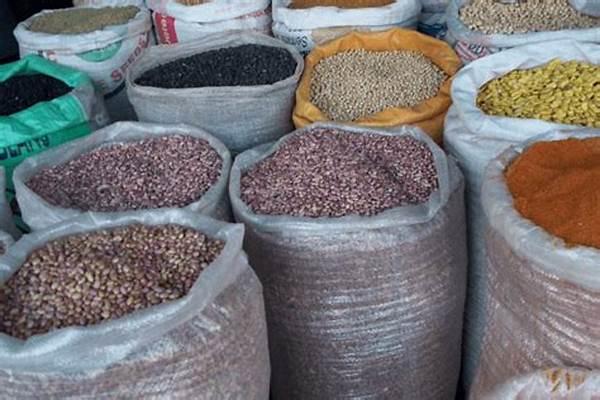
Hizi ni nafaka za aina mbalimbali, katika eneo hili kuna karanga, maharage pamoja na mahindi.